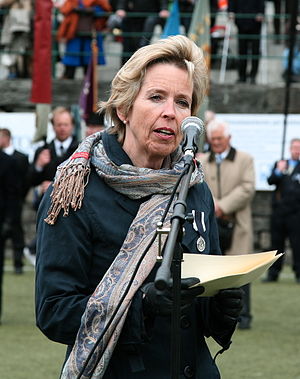
Anne-Grete Strøm-Erichsen
Anne-Grete Strøm-Erichsen
Anne-Grete Hjelle Strøm-Erichsen er en norsk politiker. Hun har været Norges forsvarsminister i Jens Stoltenbergs anden regering siden 21. september 2012. Før dette var hun forsvarsminister fra 2005 til 2009 og sundhedsminister fra 2009 til 2012 i den samme regering. Hun blev valgt til Stortinget første gang i 2005.